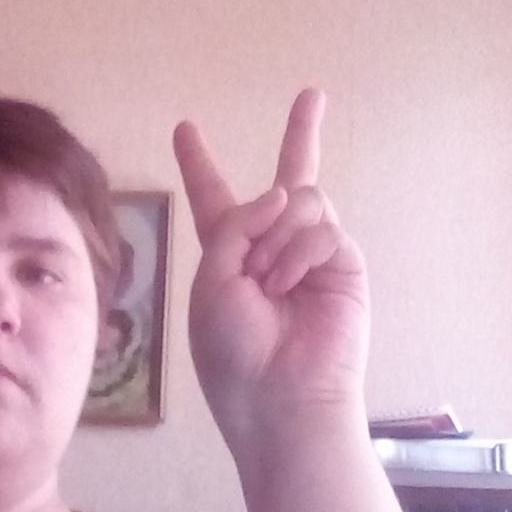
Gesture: peace